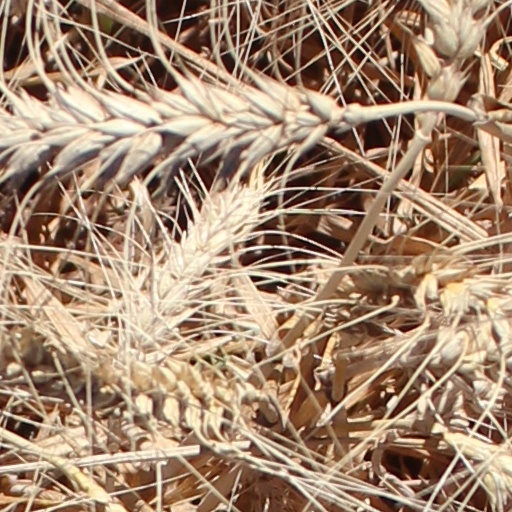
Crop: wheat